Slovak invasion of Poland

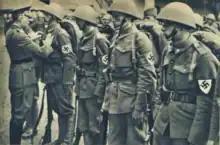
Slovak Minister

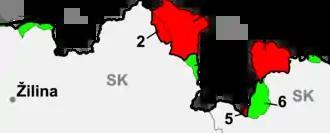
Disputed border areas with Poland. In 1920, red areas were given to Poland and green areas to Czechoslovakia.

The Slovak invasion of Poland occurred during Nazi Germany's invasion of Poland in September 1939. The recently created Slovak Republic joined the attack, and Field Army Bernolák contributed over 50,000 soldiers in three divisions. Since most of the Polish forces were engaged with the German armies, which were more to the north of the southern border, the Slovak invasion met only weak resistance and suffered minimal losses.